Islam in the Republic of Ireland

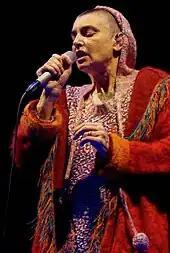
Irish singer and songwriter Sinéad O'Connor

There are several student Islamic societies in universities and other third-level institutions all across Ireland, especially in the following institutions: UCD; TCD; The Queen's University of Belfast (Queen's or QUB); UCC; Ulster University; University of Galway; ISSNI; RCSI; GMIT; ITC; DCU; Dublin Institute of Technology (DIT); IT Tralee; IT Tallaght; IT Blanchardstown; and the DBS.